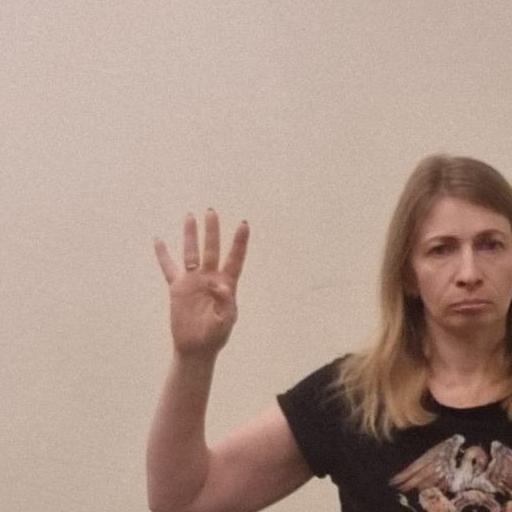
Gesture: four